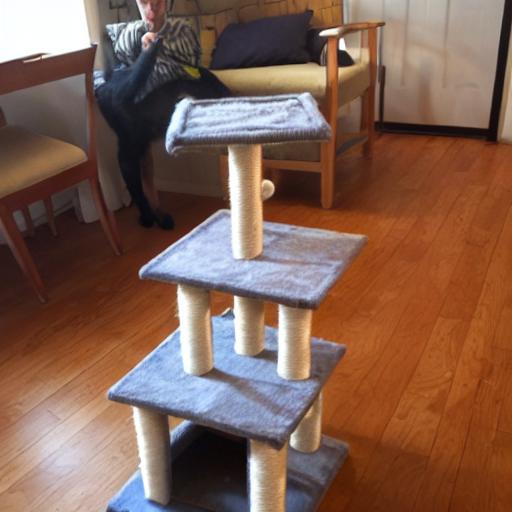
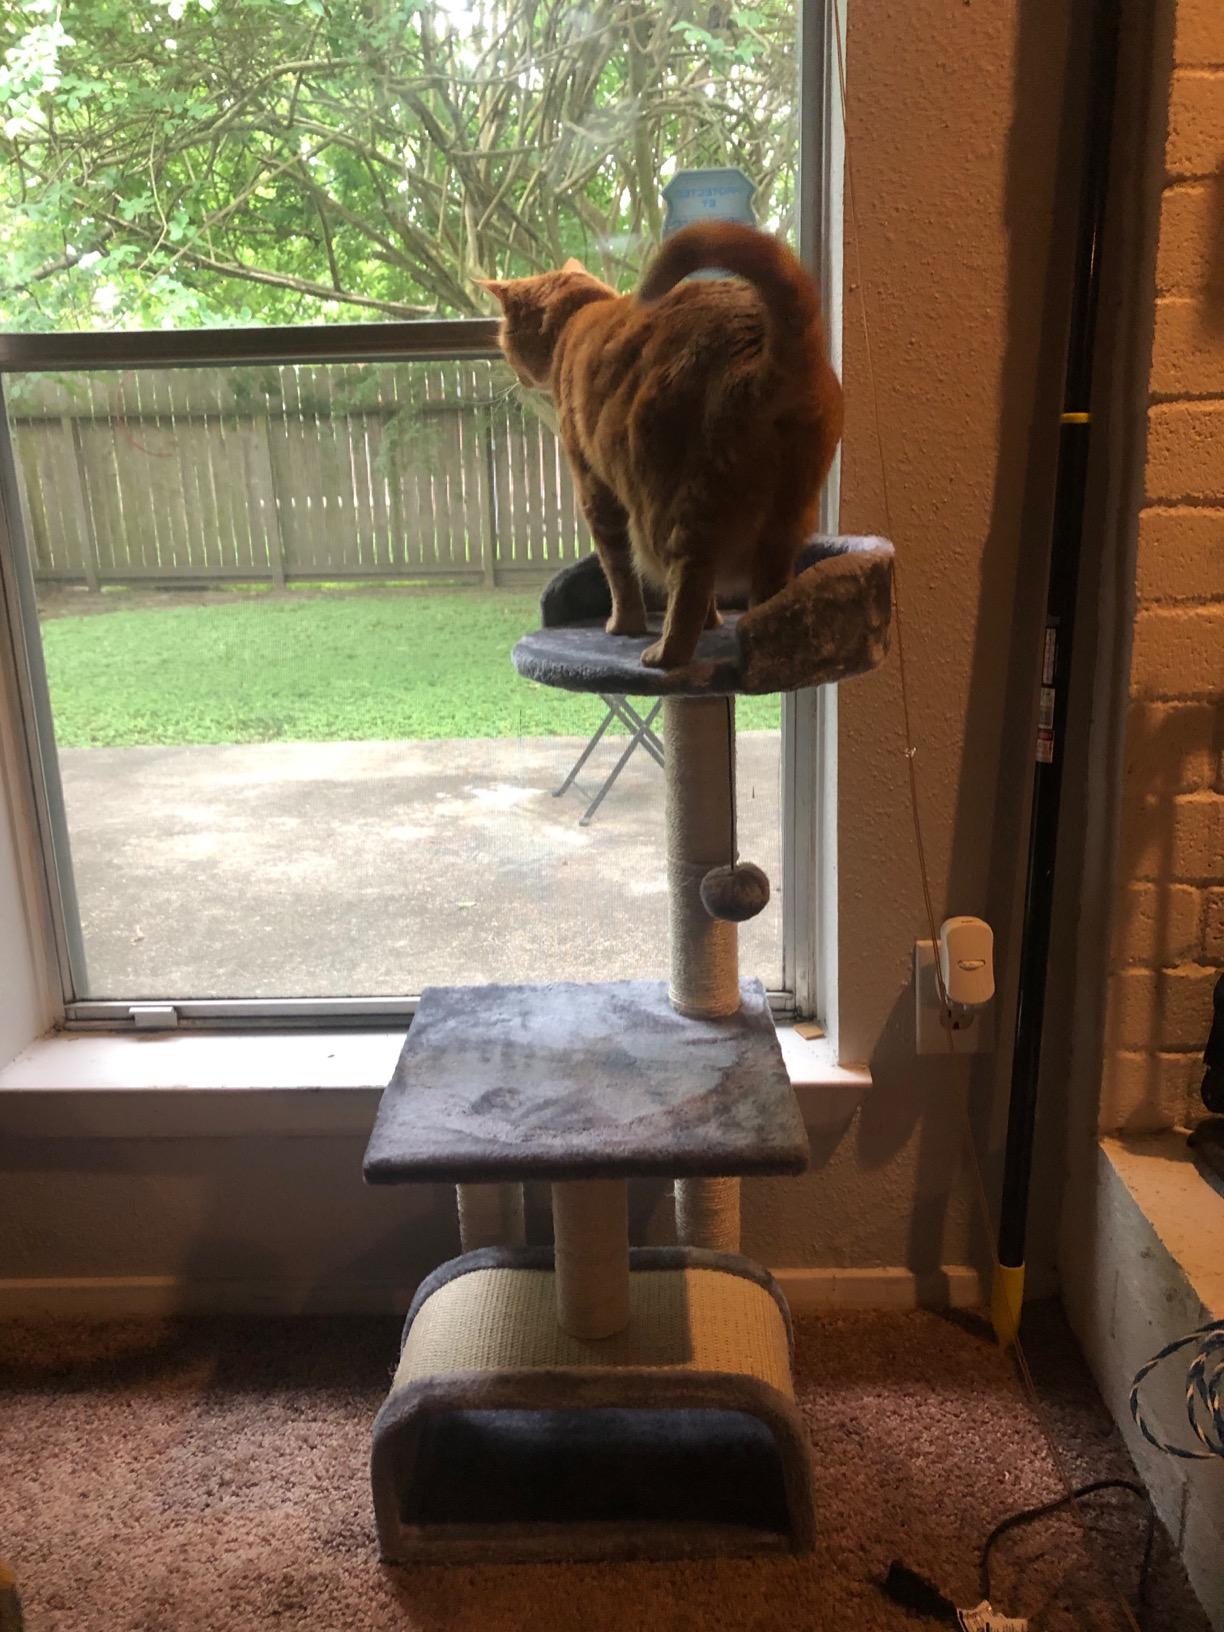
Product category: items_cat tree
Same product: no